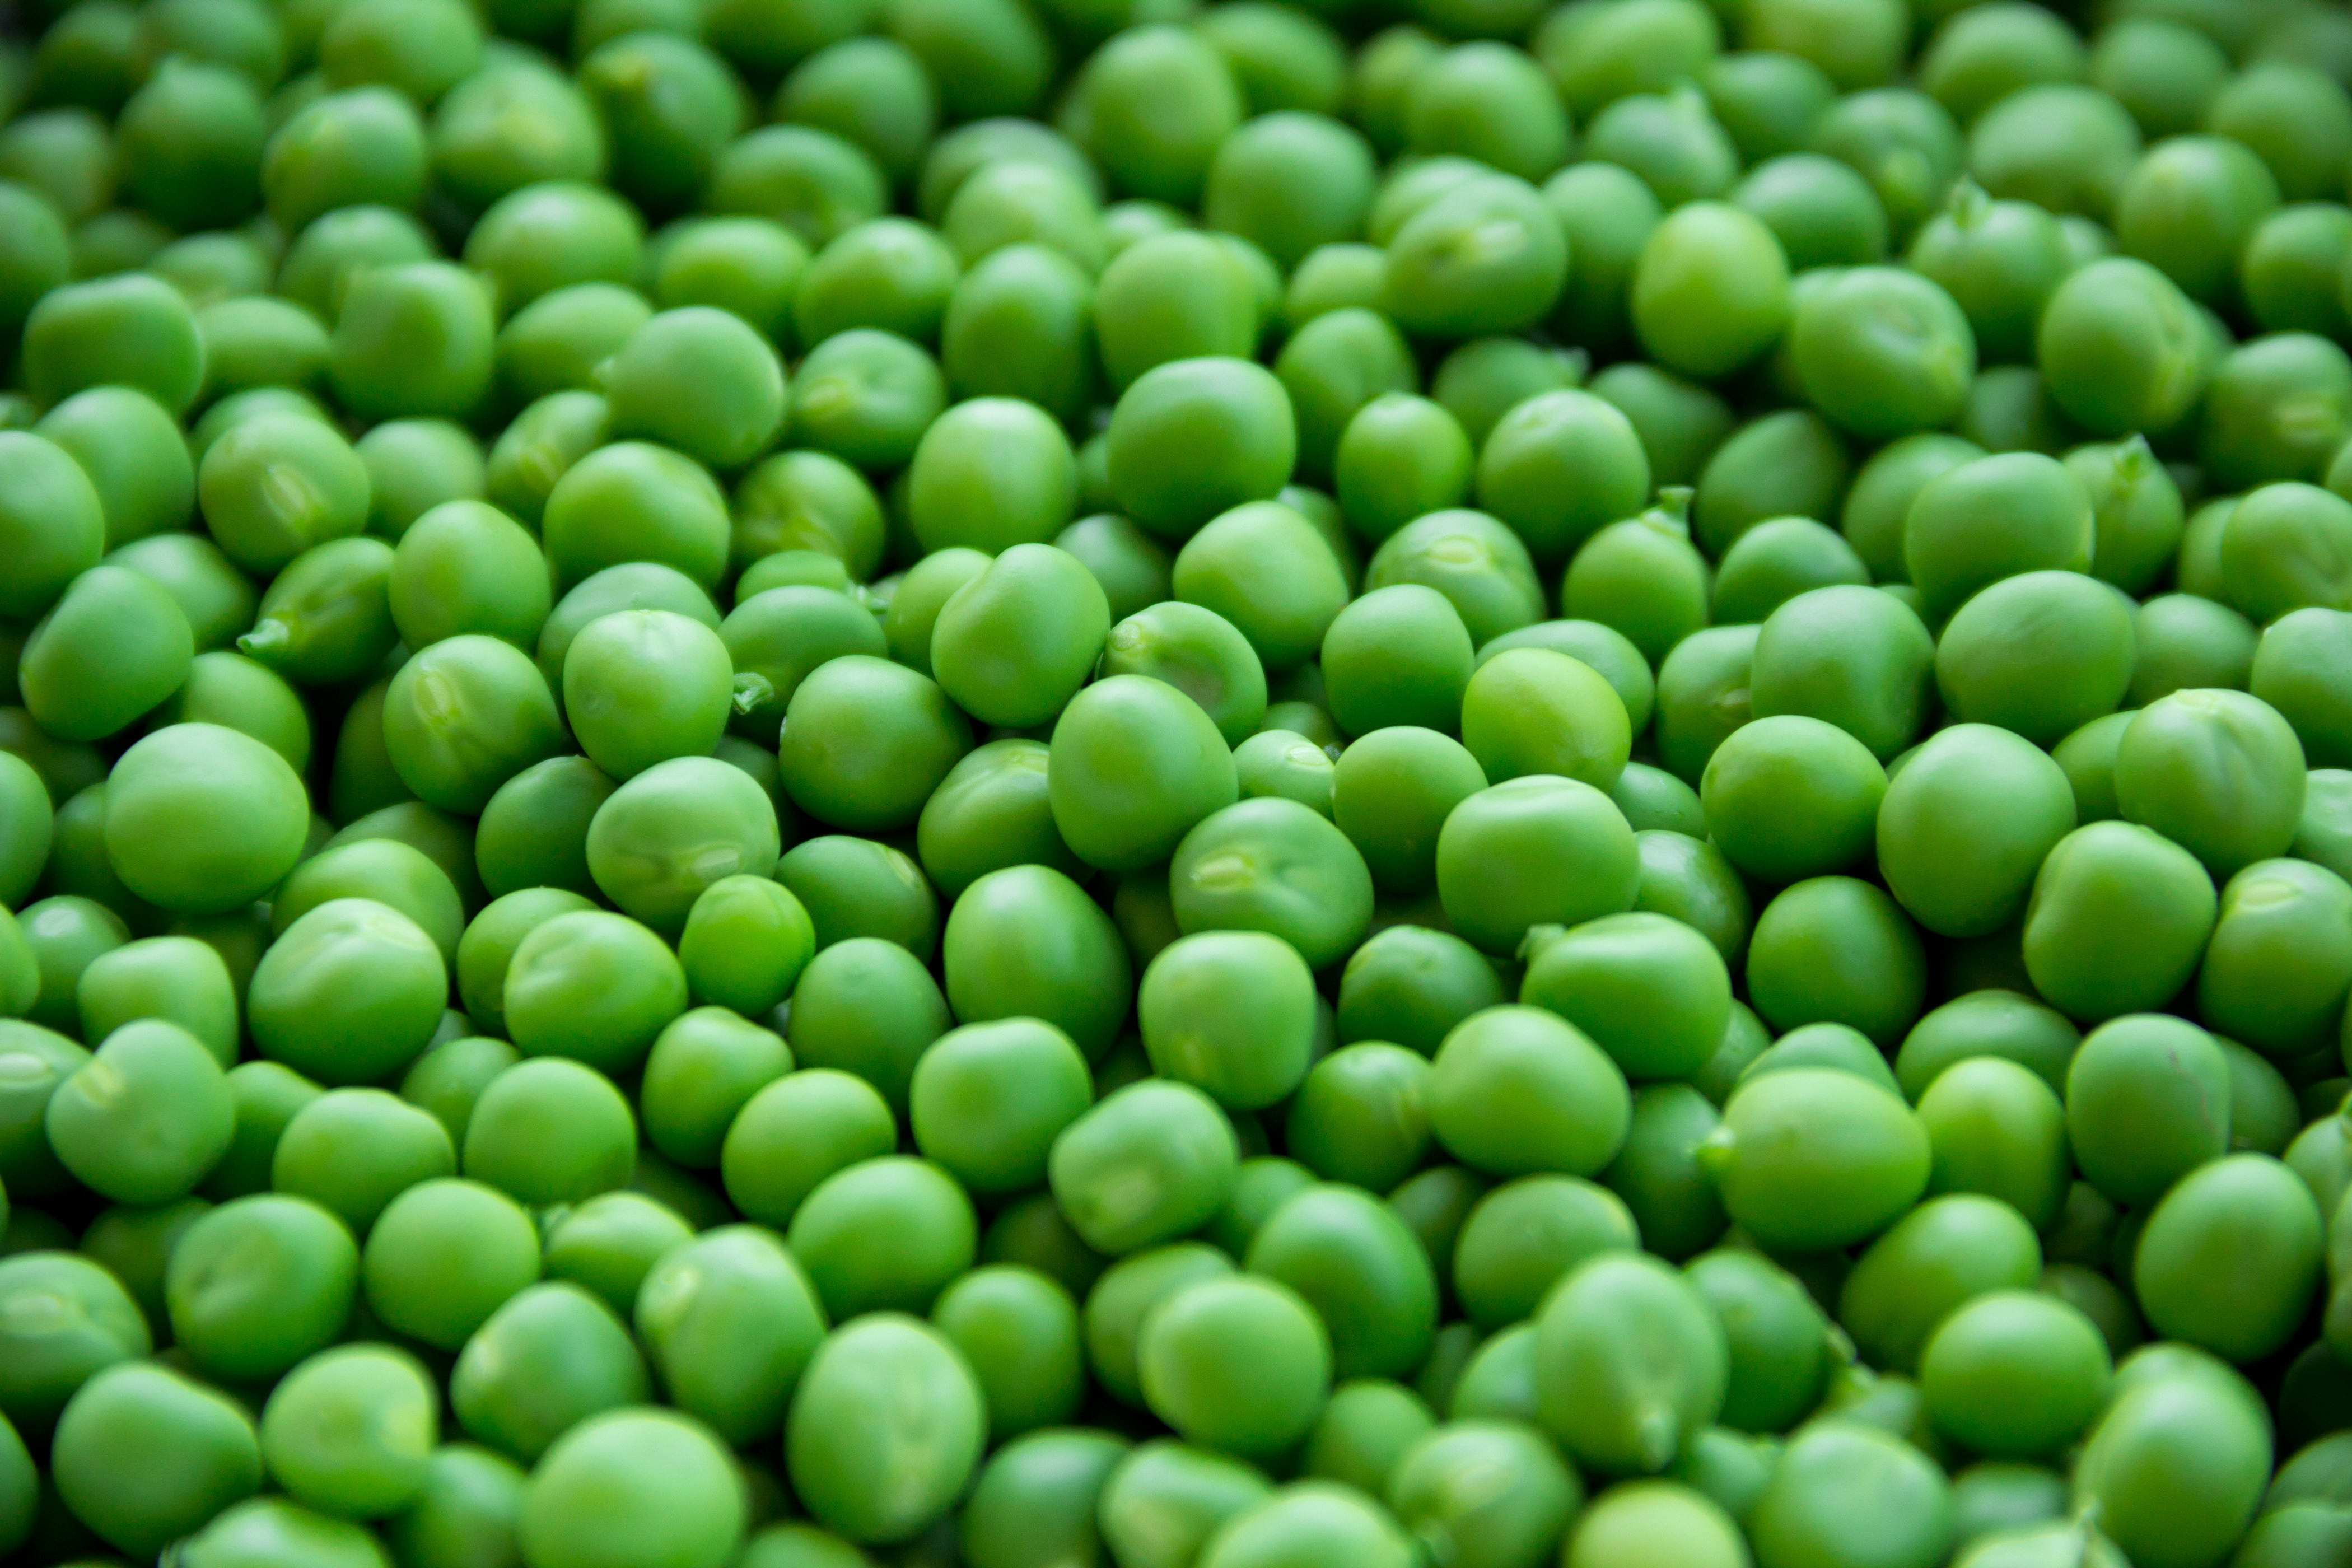
nature, group, plant, fruit, sweet, seed, food, green, cooking, produce, vegetable, crop, natural, fresh, agriculture, gourmet, healthy, freshness, pea, vitamin, background, vegetables, tasty, vegan, vegetarian, raw, diet, organic, peas, flowering plant, fresh picked, land plant